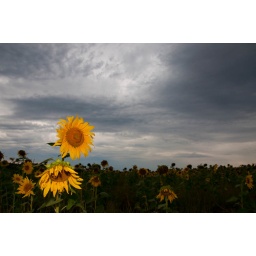
A sunflower field near Burden, KS.